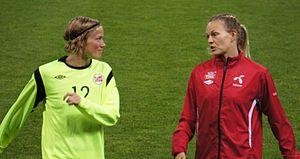
Silje Vesterbekkmo En équipe de Norvège.